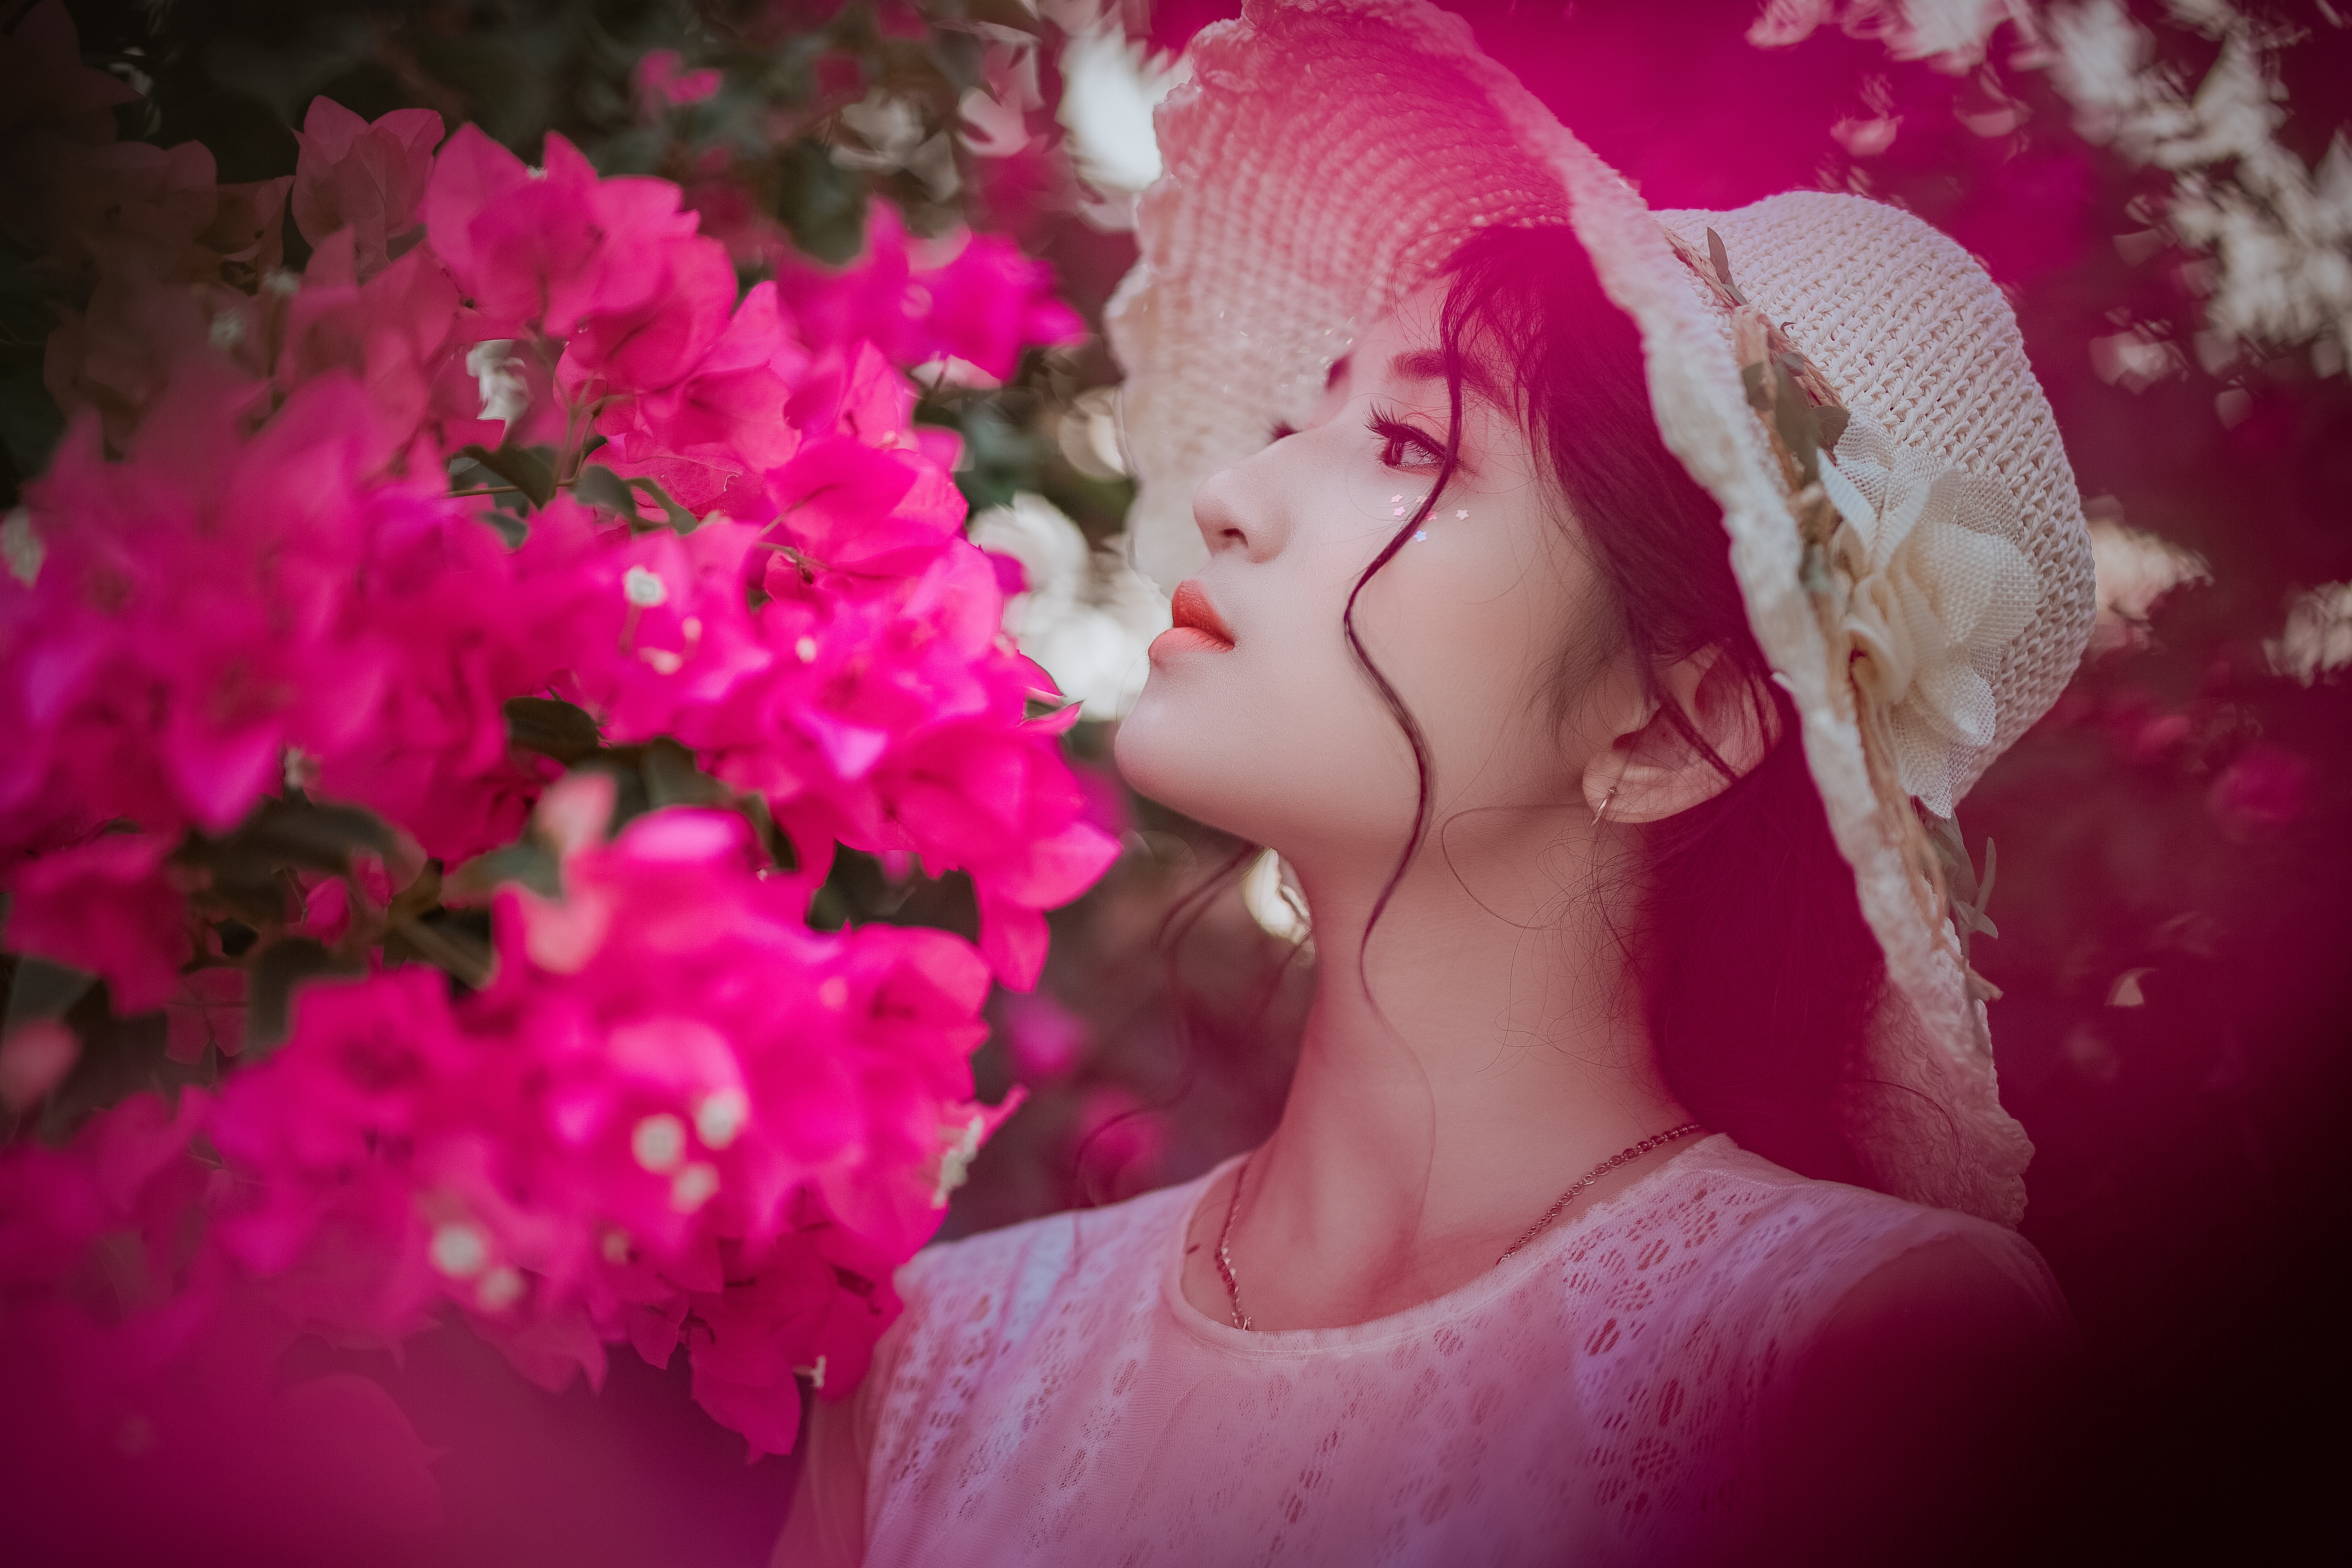
pink, red, petal, magenta, flower, beauty, purple, lip, plant, spring, photography, smile